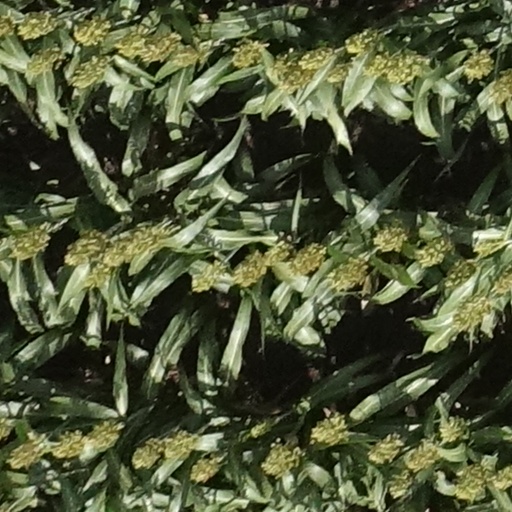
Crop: sorghum